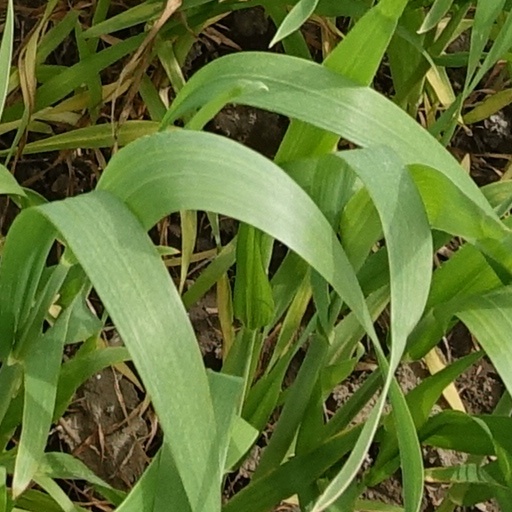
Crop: wheat